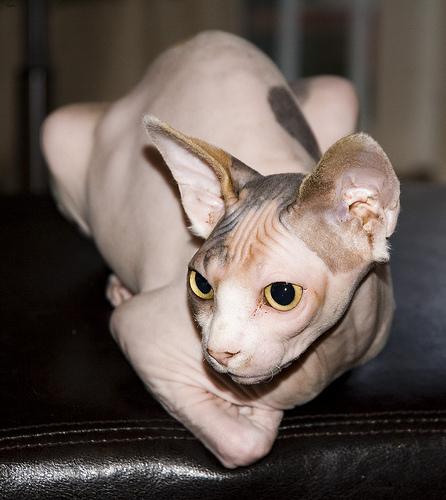
Breed: Sphynx